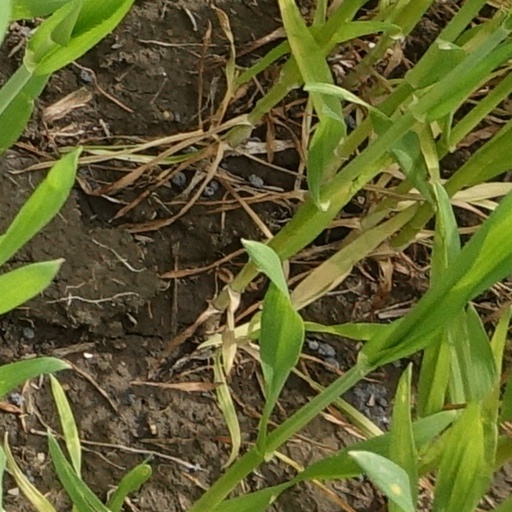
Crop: wheat